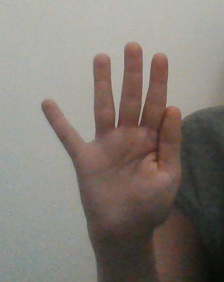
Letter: sheen